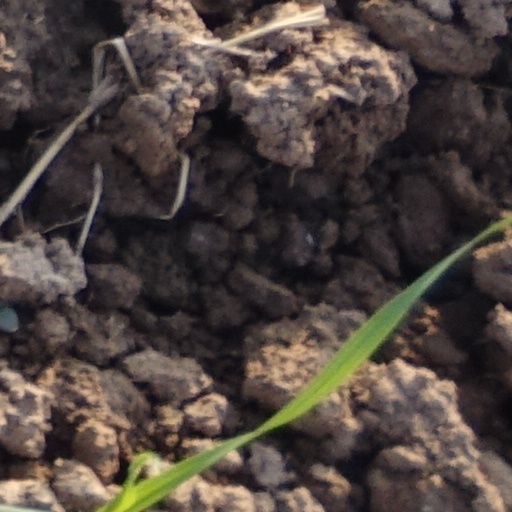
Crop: wheat